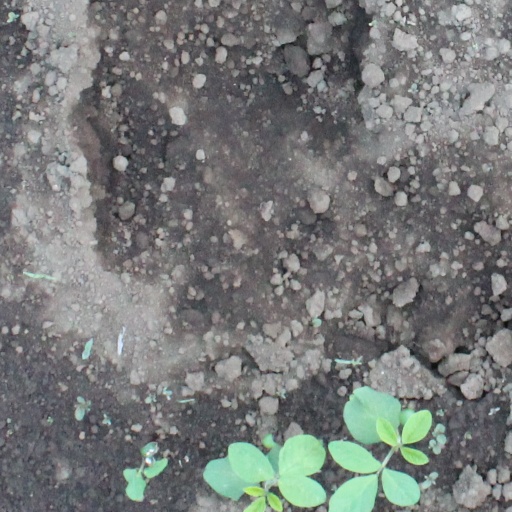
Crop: soybean